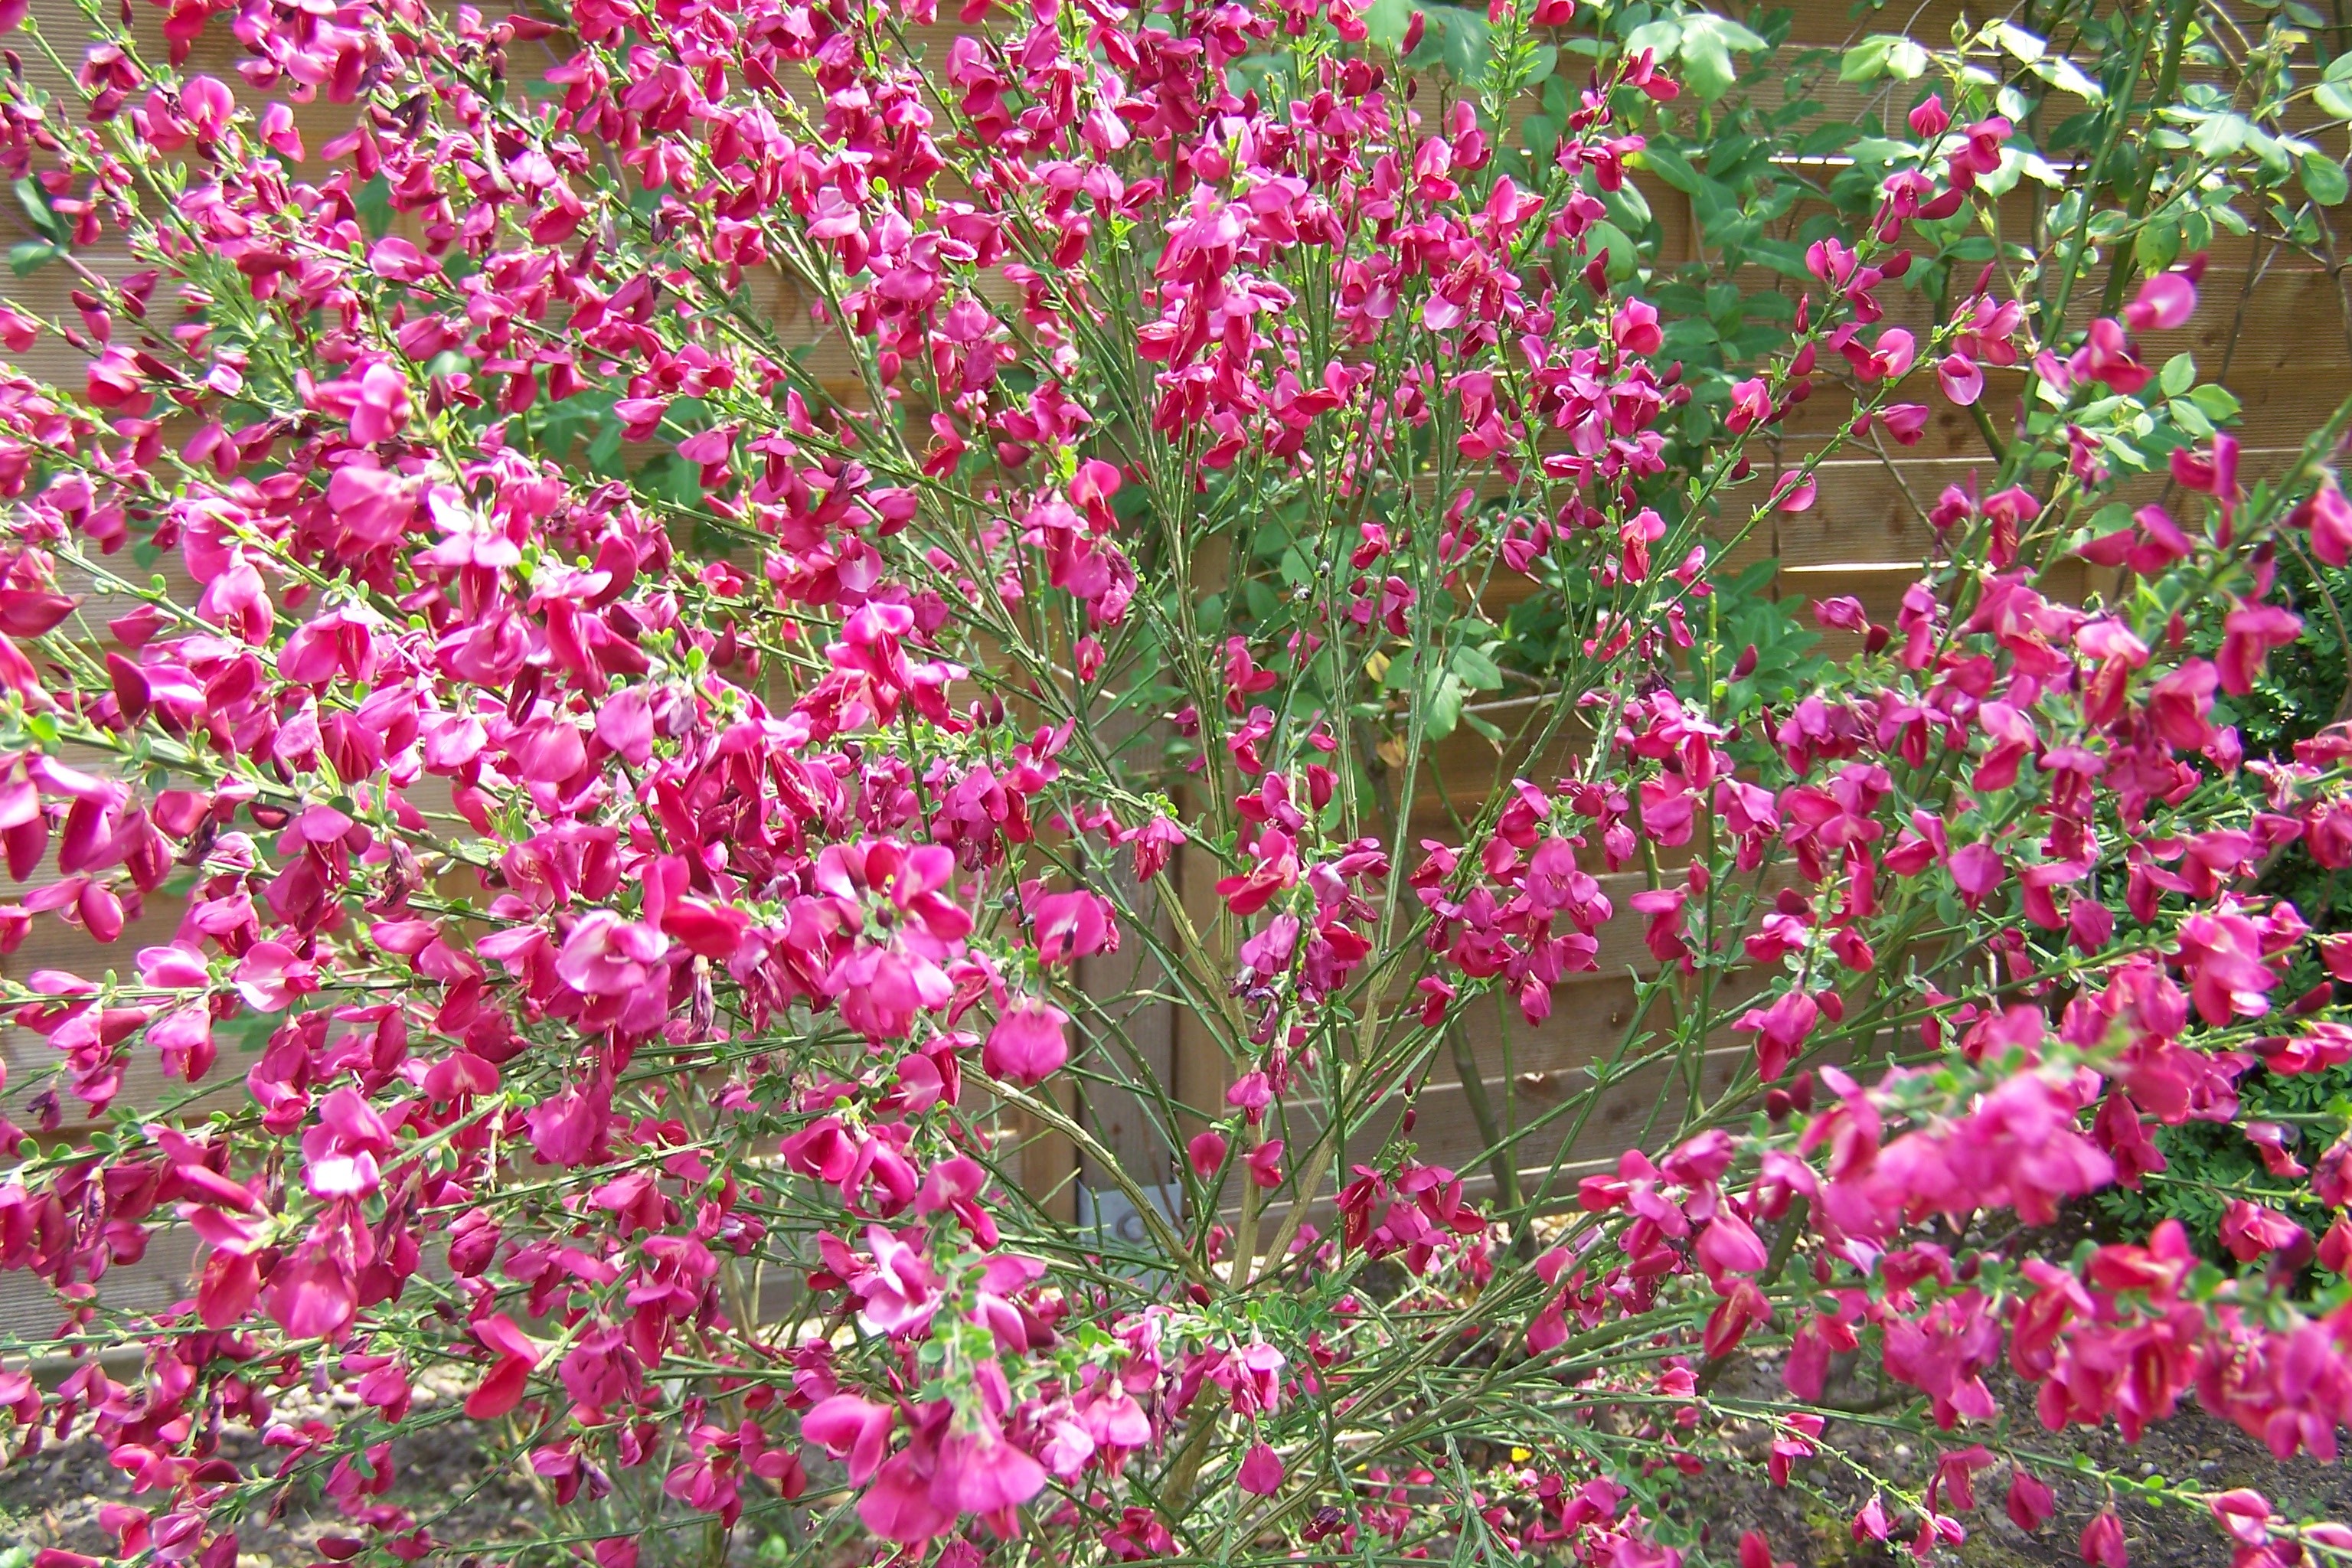
blossom, plant, flower, rose, flora, wildflower, shrub, broom, flowering plant, garden roses, rose family, gorse in bloom, red broom, annual plant, woody plant, land plant